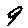
Label: 9